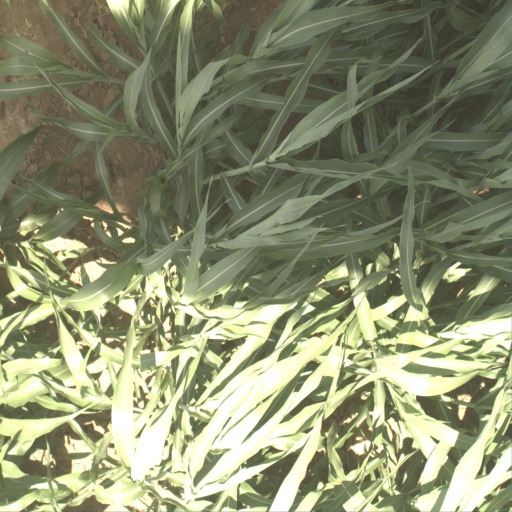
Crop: sorghum